Castle of Rodon

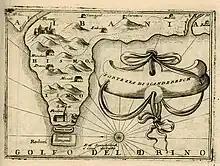
Map of the Cape of Rodon by Vincenzo Coronelli showing the Castle of Rodon and the St. Anthony Church

Rodoni Castle is on the Cape of Rodon. After the victorious First Siege of Krujë the League of Lezhë decided to increase the fortifications for use against the Ottoman Empire. Skanderbeg chose the cape of Rodon as the location of the castle and construction began in 1450. The walls of the castle that was completed in